Ewelina Flinta

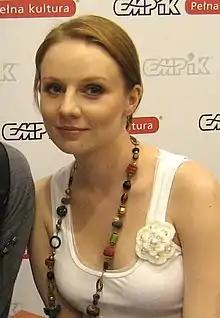
Flinta in 2007

Ewelina Agnieszka Flinta (born 24 October 1979 in Lubsko) is a Polish singer. She rose to fame after placing second in the Polish talent show "Idol" in 2002. Between 2003 and 2008, Flinta released two albums and scored a number of hits, such as "Żałuję", "Goniąc za cieniem", "Nie znasz mnie" and "Nie kłam, że kochasz mnie". She actively supports charities and NGOs working for disadvantaged children and environmental causes.